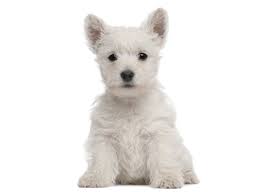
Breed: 209-n000040-West_Highland_white_terrier